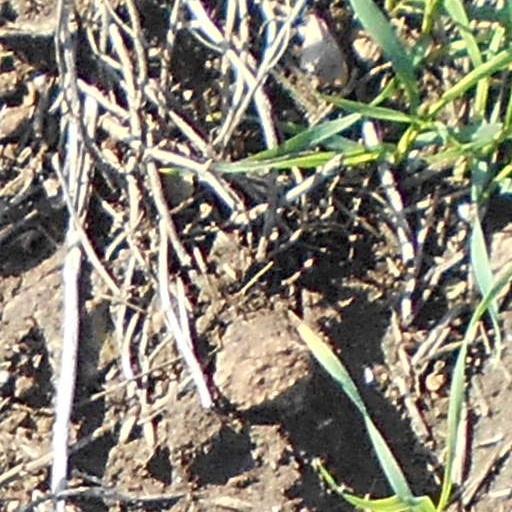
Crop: wheat